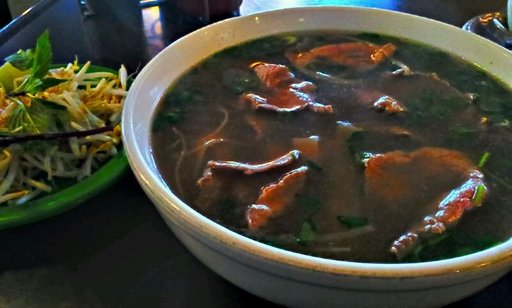
Label: pho